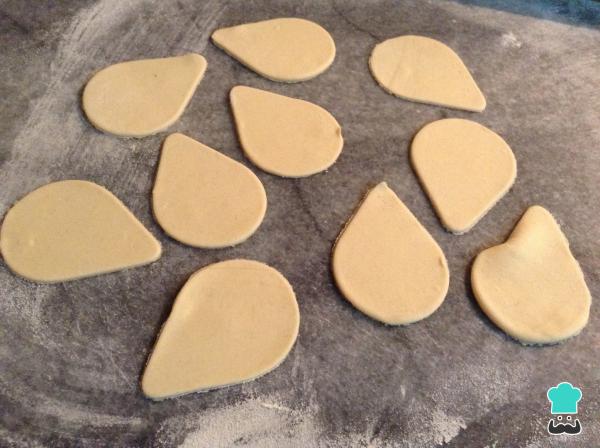
Cuando tengas todas las tapas de las empandas argentinas cortadas, ya puedes pasar a rellenarlas con el preparado de atún con mucho cuidado.